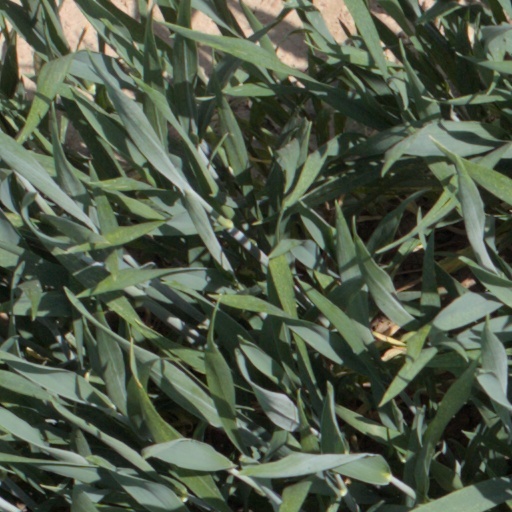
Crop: wheat